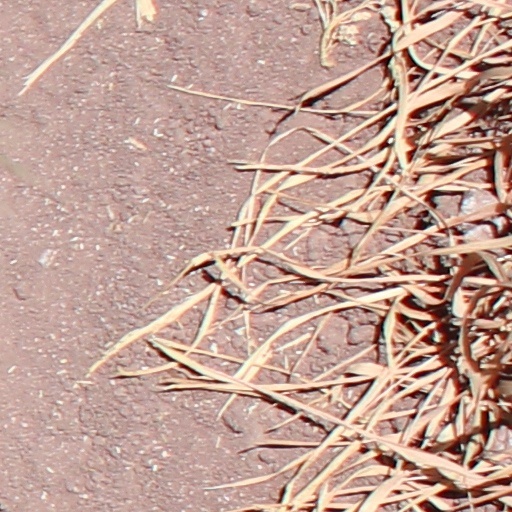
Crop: wheat